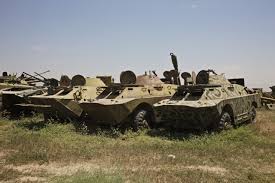
Label: BRDM